Kate Darby

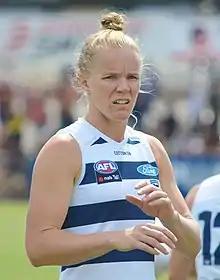
Darby with Geelong in February 2020

Kate Darby (born 18 November 1990) is an Australian rules footballer who played for the Carlton Football Club in the AFL Women's competition (AFLW). She was drafted by Carlton with the club's sixteenth selection and the one hundred and twenty sixth overall in the 2016 AFL Women's draft. She made her debut in round 2, 2017, in a match against at Ikon Park. She was dropped from the team the following week however and would not return until the final match of the season in round 7. She was subsequently delisted at season's end.